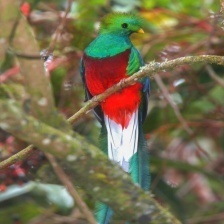
Species: QUETZAL
Scientific name: PHAROMACHRUS MOCINNO